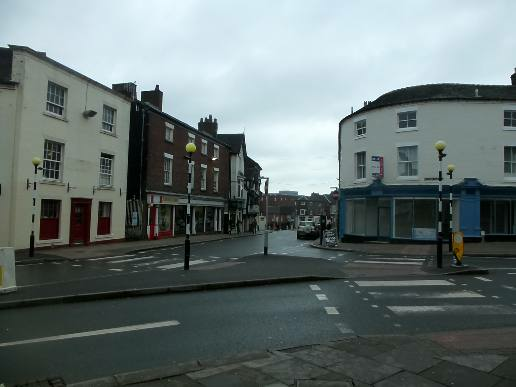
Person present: No